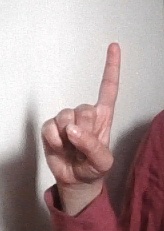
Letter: bb